Amastris (ruler of Heraclea)

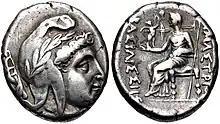
Stater issued by Queen Amastris. The lunar god Men is featured on the left wearing a Phrygian cap, with Aphrodite-Anahita seated on the right, holding Eros in extended right hand

After the death of Dionysius in 305, Amastris became guardian of their children and regent queen of Heraclea. Several notable individuals joined her administration, including Antigonus I Monophthalmus temporarily.